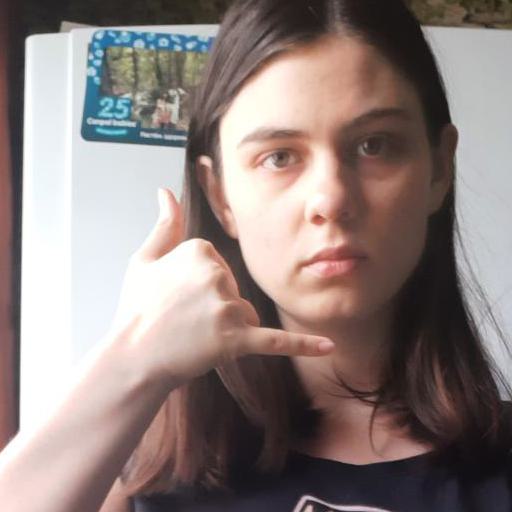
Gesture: call